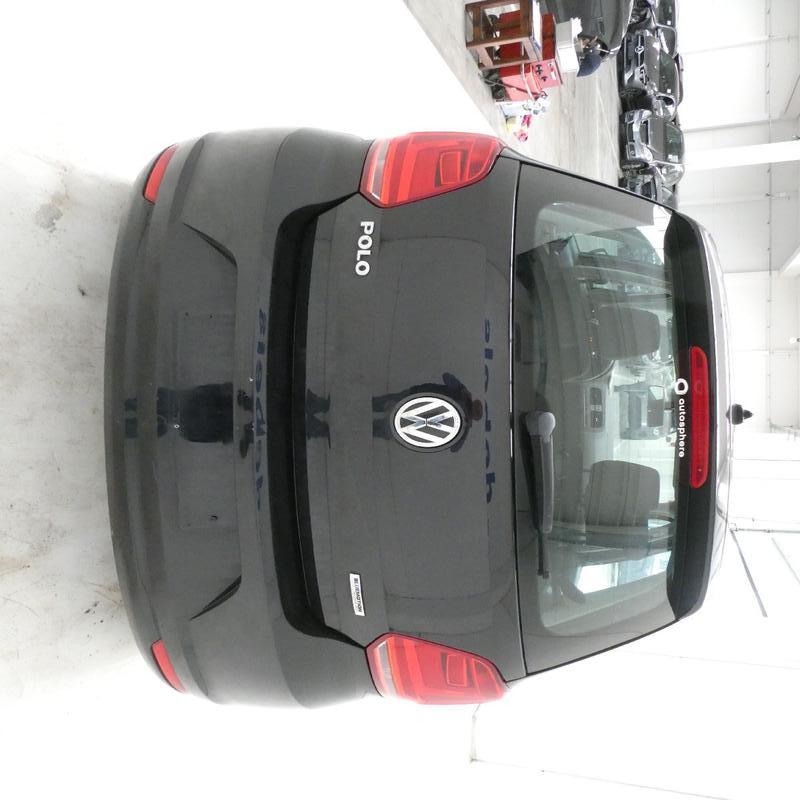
Aucun dommage détecté.
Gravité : aucun